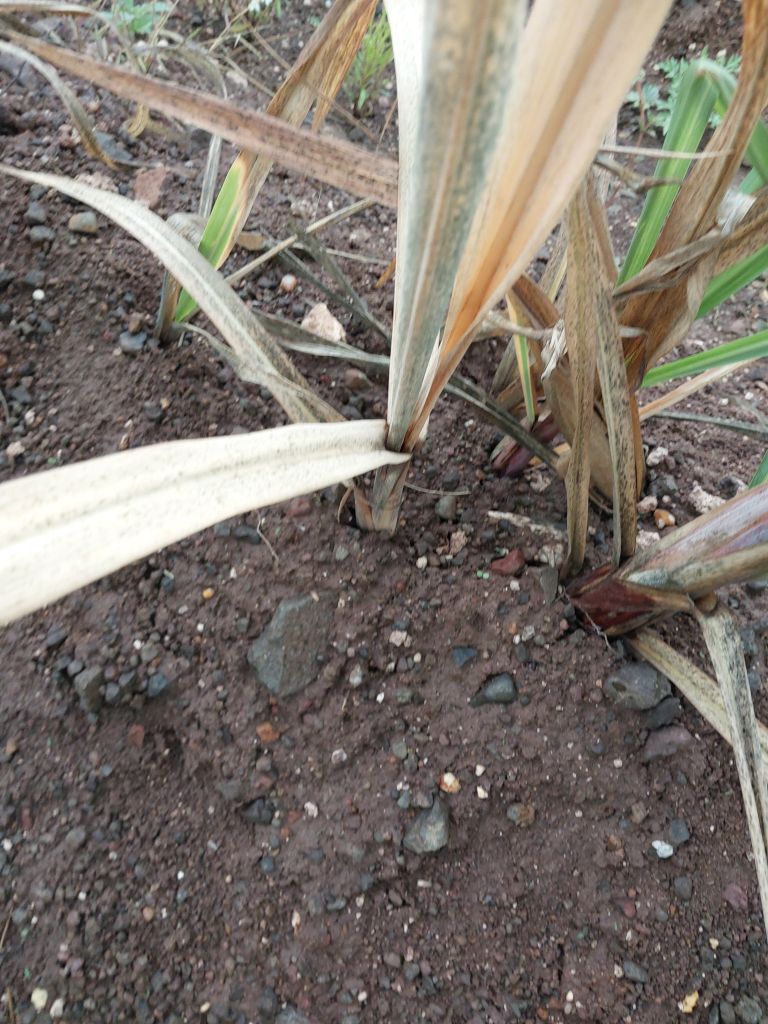
Label: Sett Rot